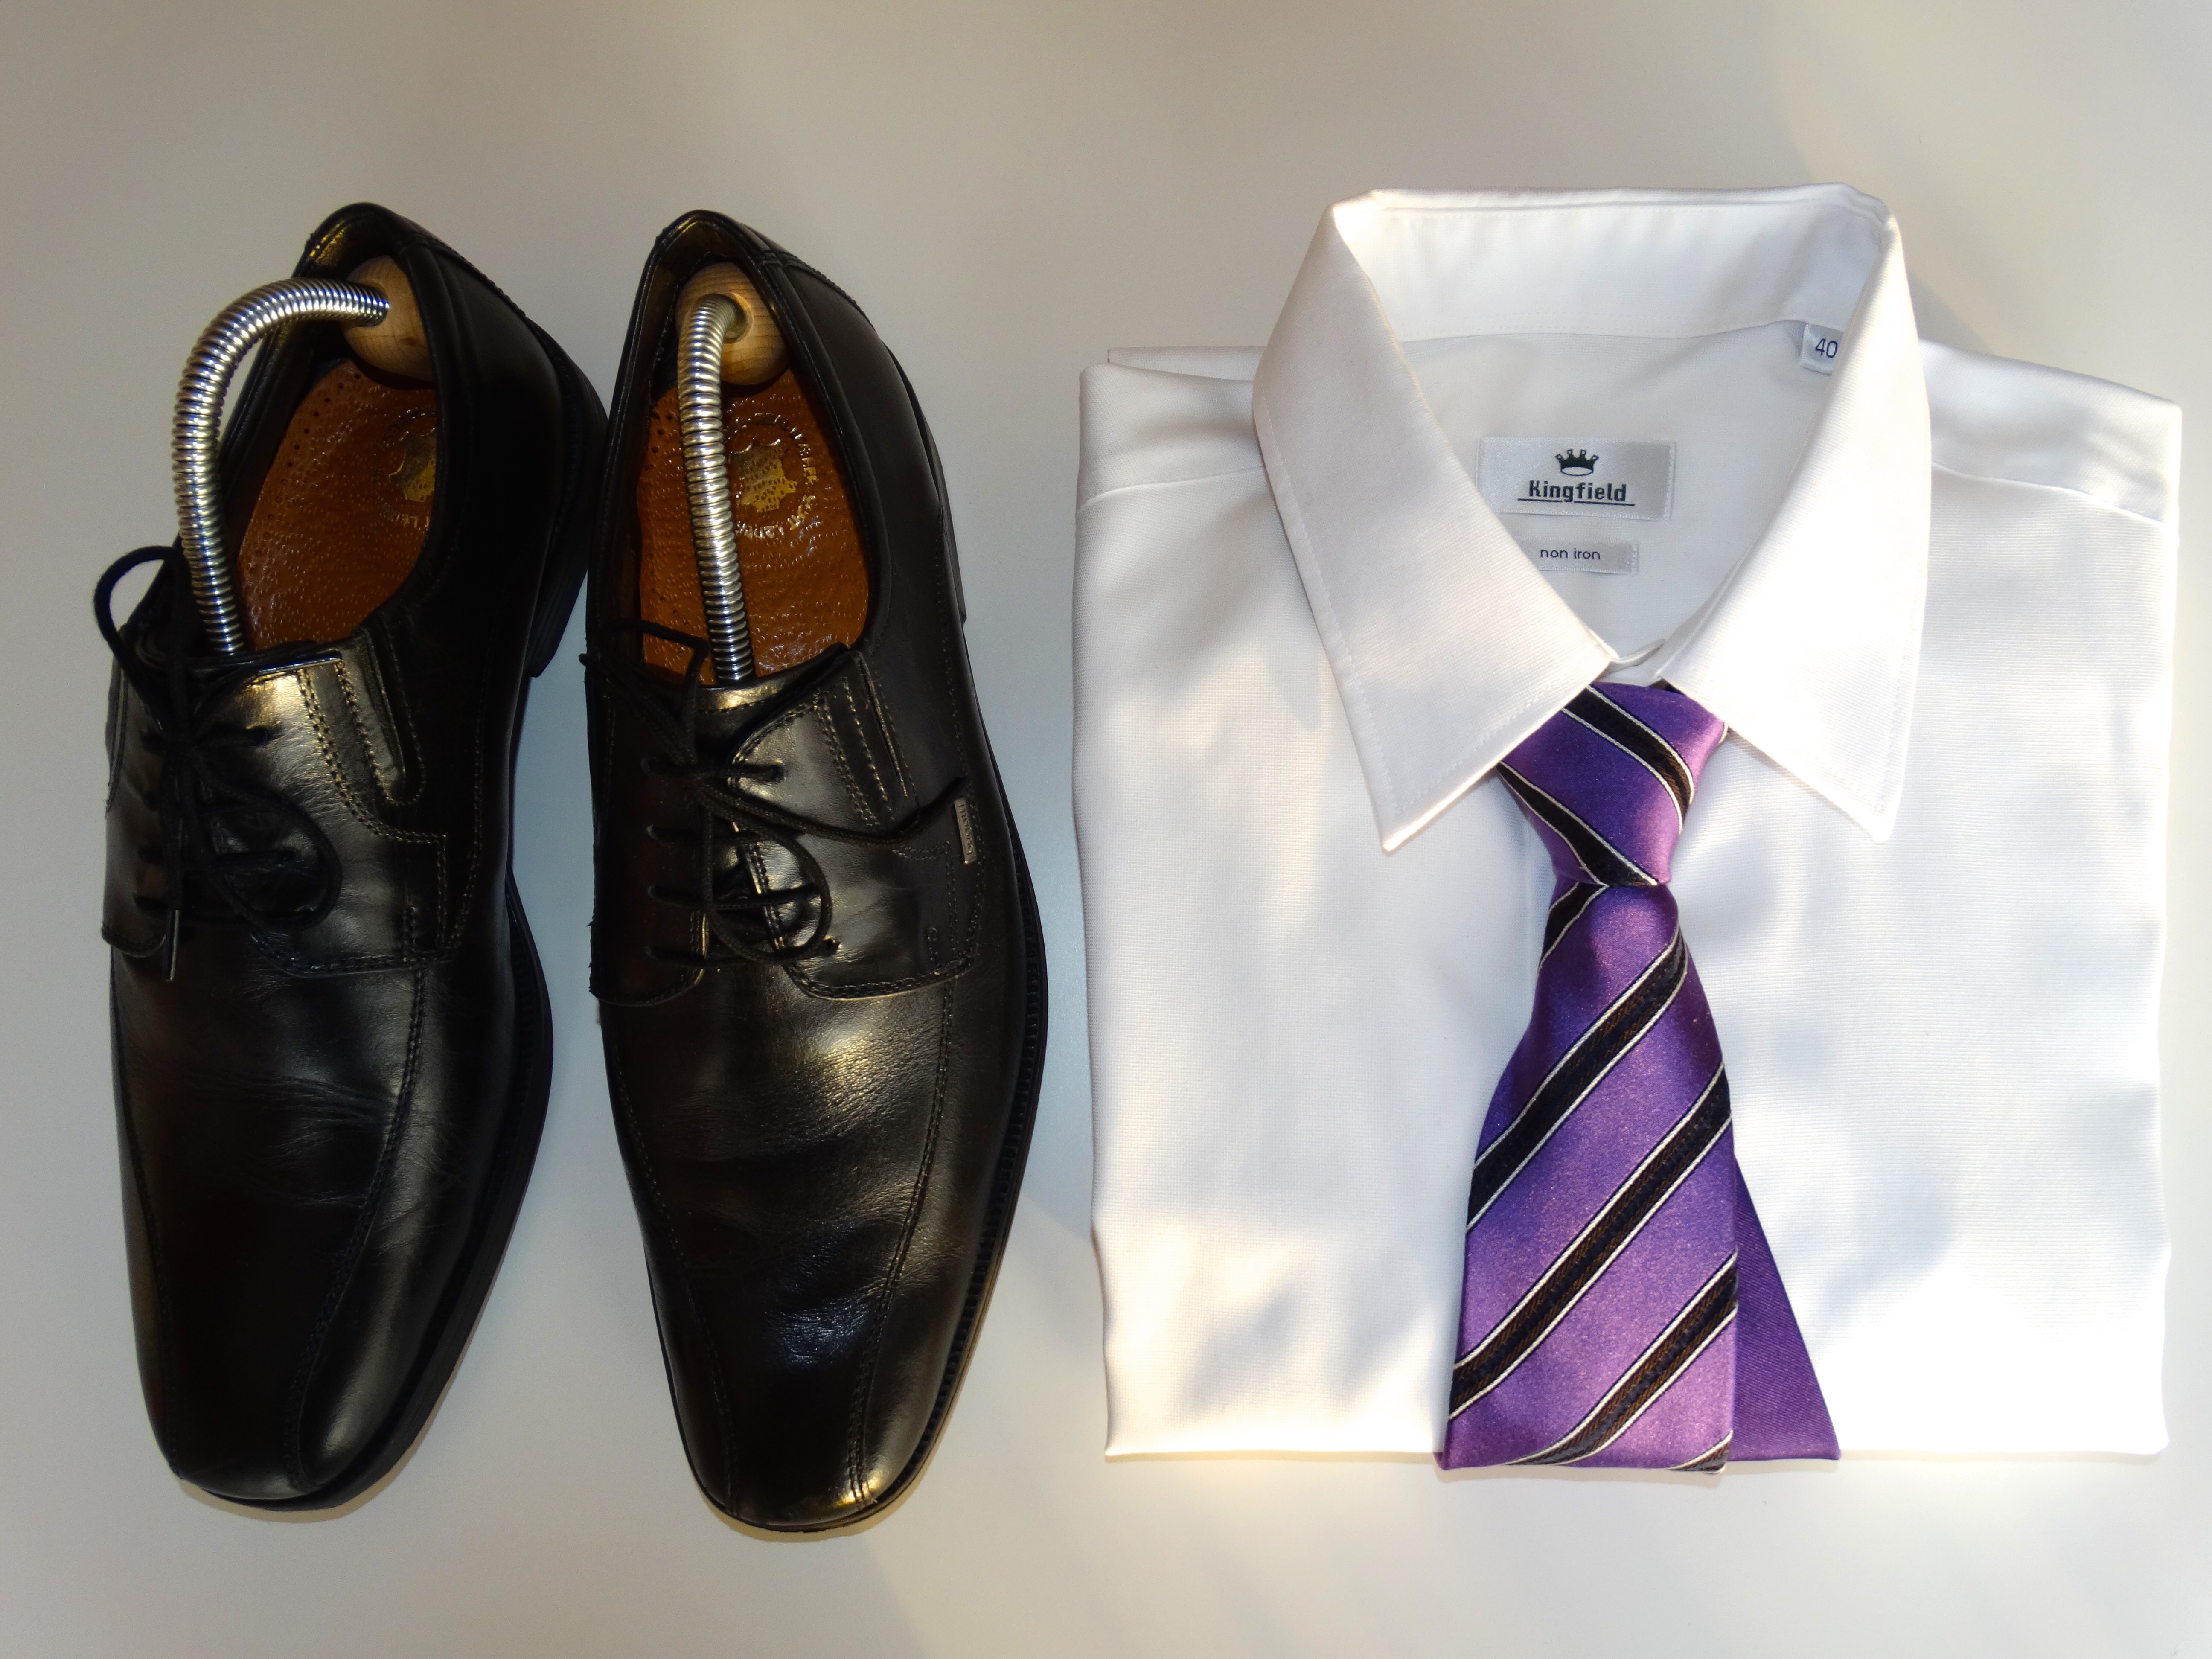
shoe, leather, tie, business, profession, clothing, brand, shoes, violet, footwear, businessman, workwear, formal wear